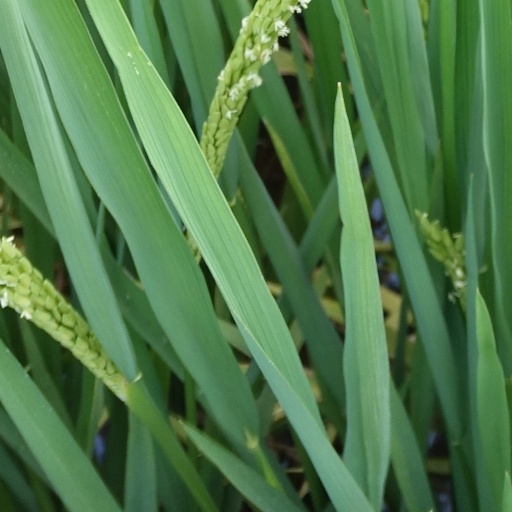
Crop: rice